Northern Hub

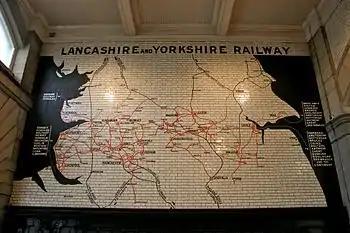
A 1900 tiled mural of the rail network of the Lancashire and Yorkshire Railway Company at Manchester Victoria.

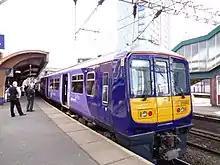
319363 at Manchester Oxford Road. The Class 319 provide faster journey times and greater capacity compared to Pacer trains. The refurbished Class 319 entered service in May 2015 between Liverpool and Manchester.

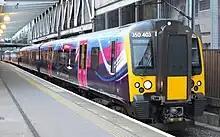
Ten new Class 350 were introduced to coincide with Newton-le-Willows to Manchester electrification in 2013. The trains operate on the Edinburgh to Manchester route.

As part of the Northern Hub scheme; electrification of key lines will enable faster electric trains increasing capacity and lowering journey times. Typically, diesel trains that operated between Manchester and Liverpool such as the Class 142 and Class 156 had a maximum speed limit of . Following electrification, Class 319 trains reach a top speed of with greater acceleration from stations.